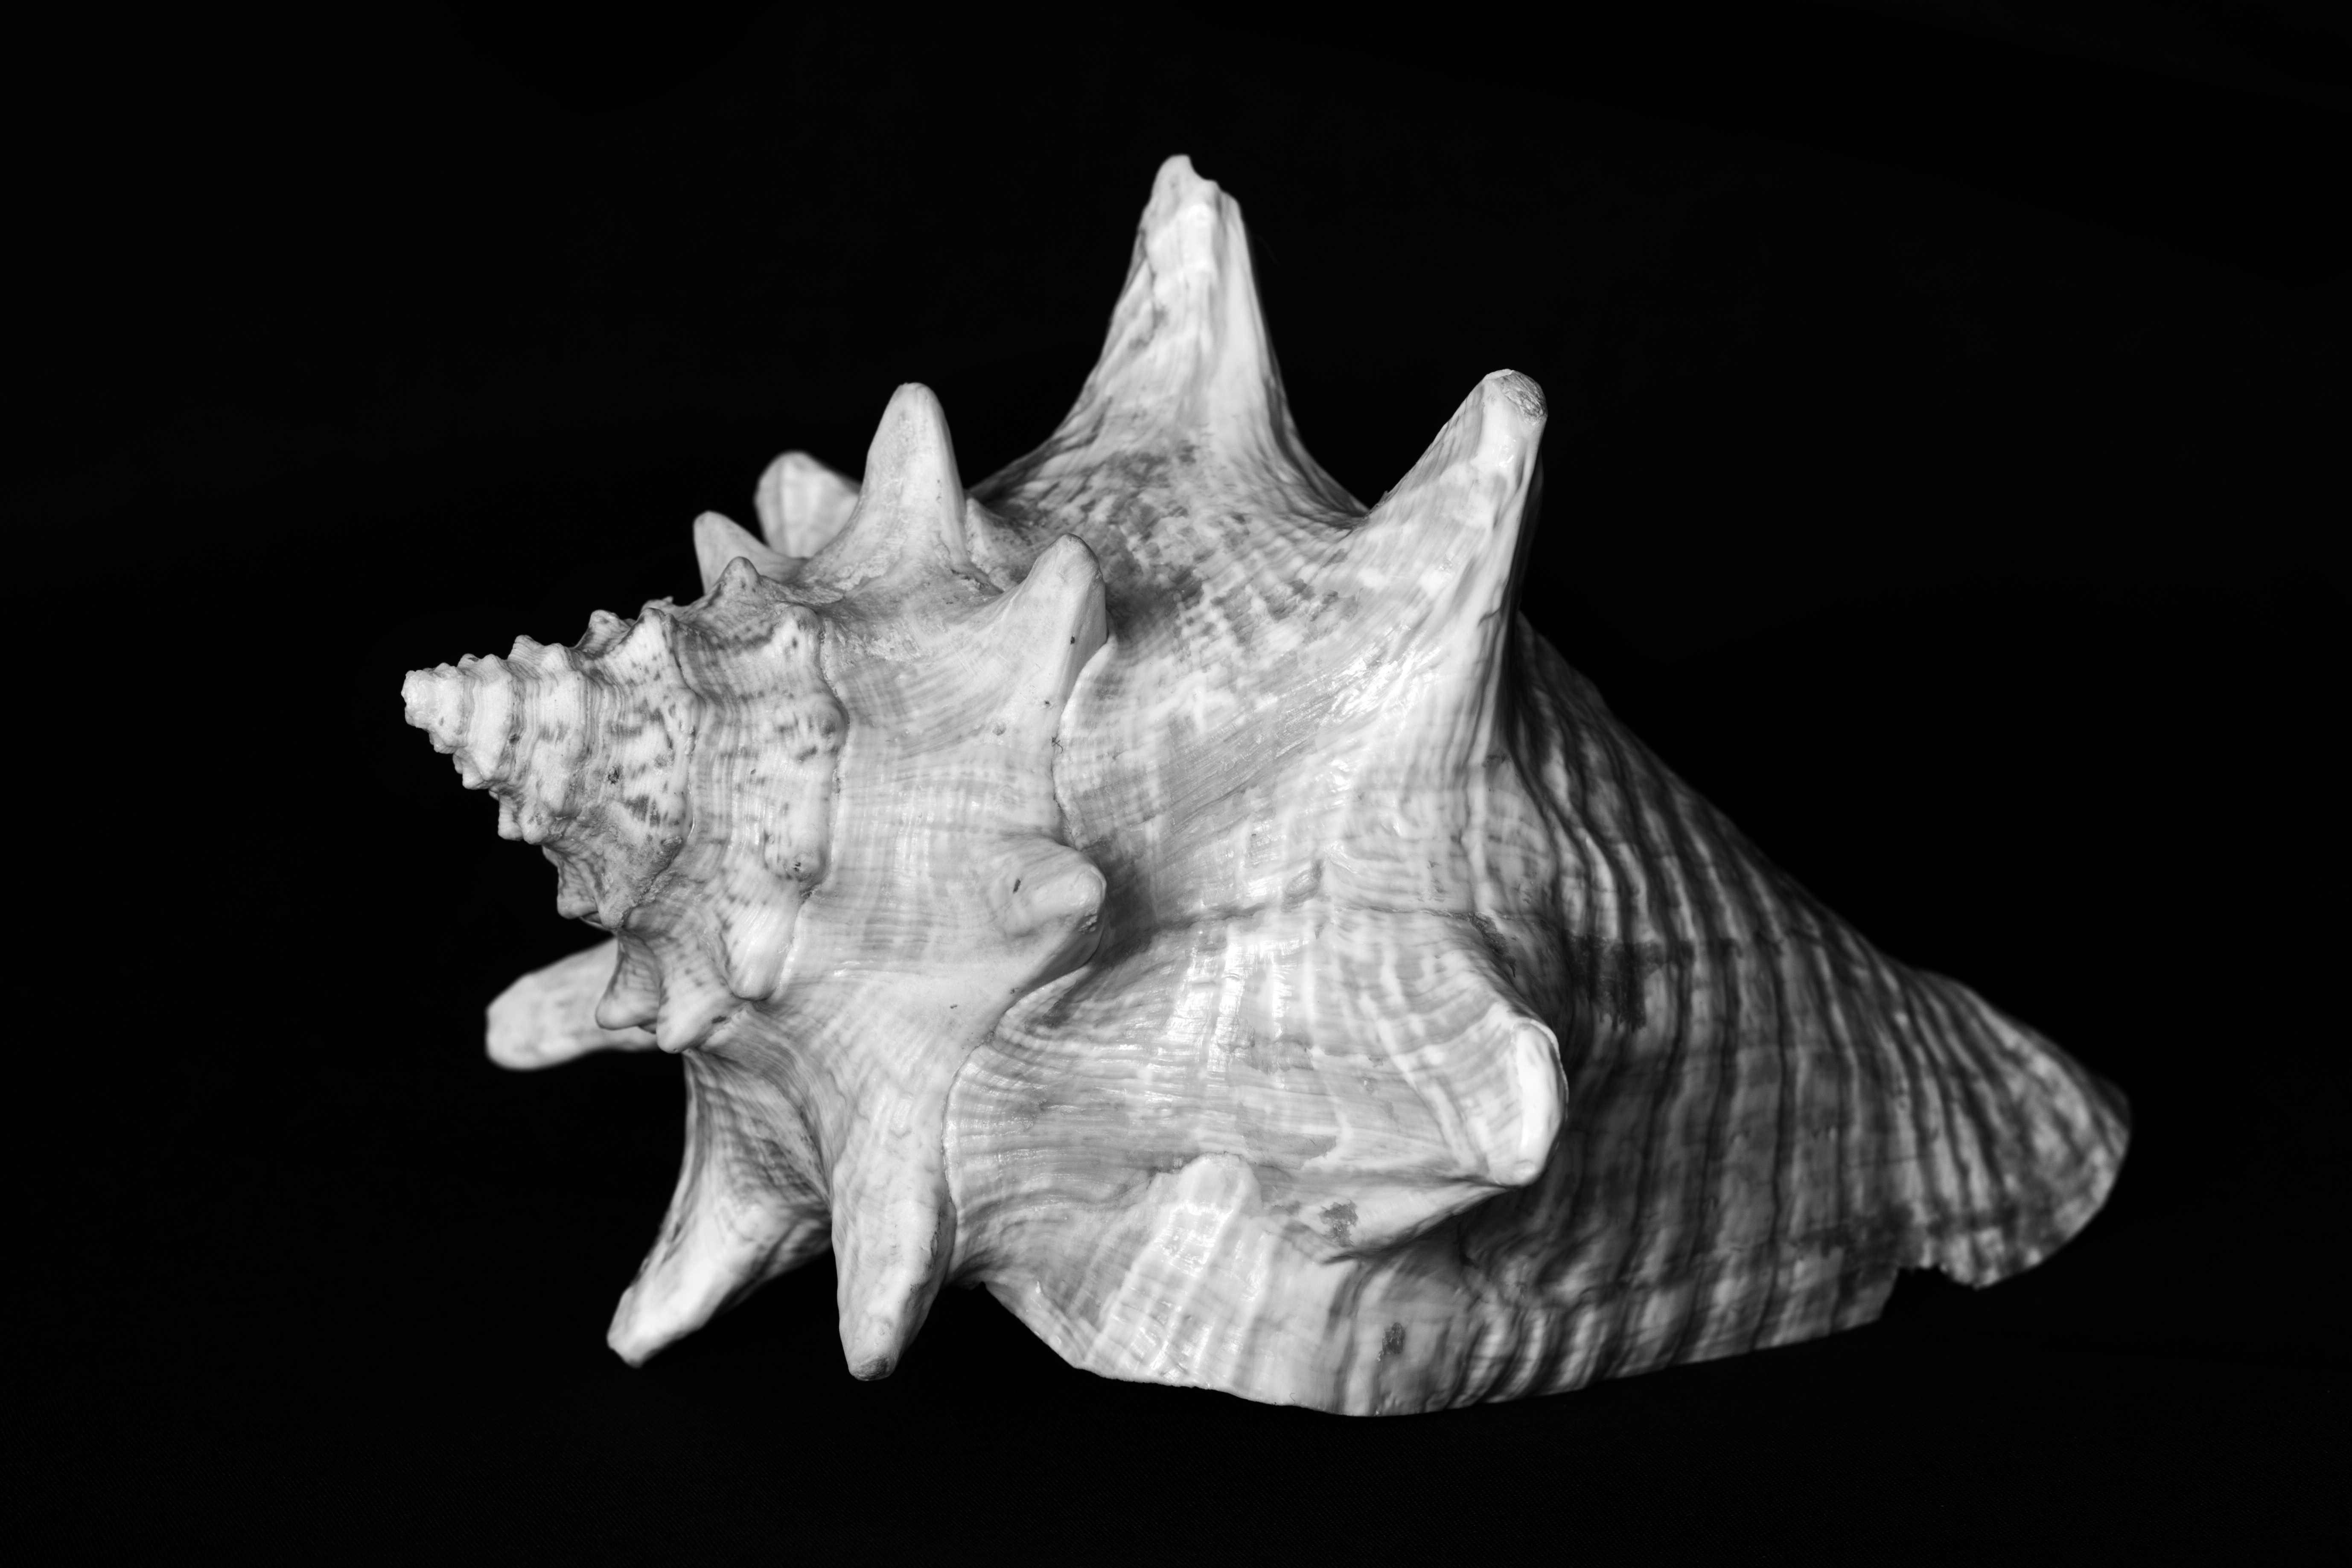
hand, beach, sea, wing, black and white, white, leaf, holiday, monochrome, shell, invertebrate, sculpture, nautilus, underwater world, monochrome photography